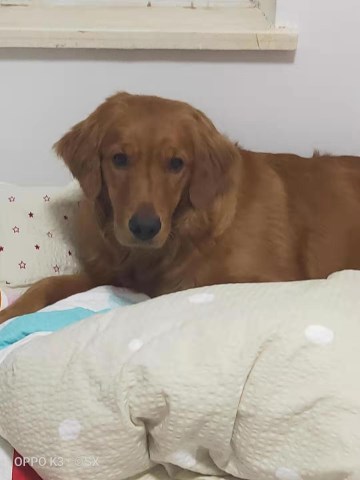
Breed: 5355-n000126-golden_retriever